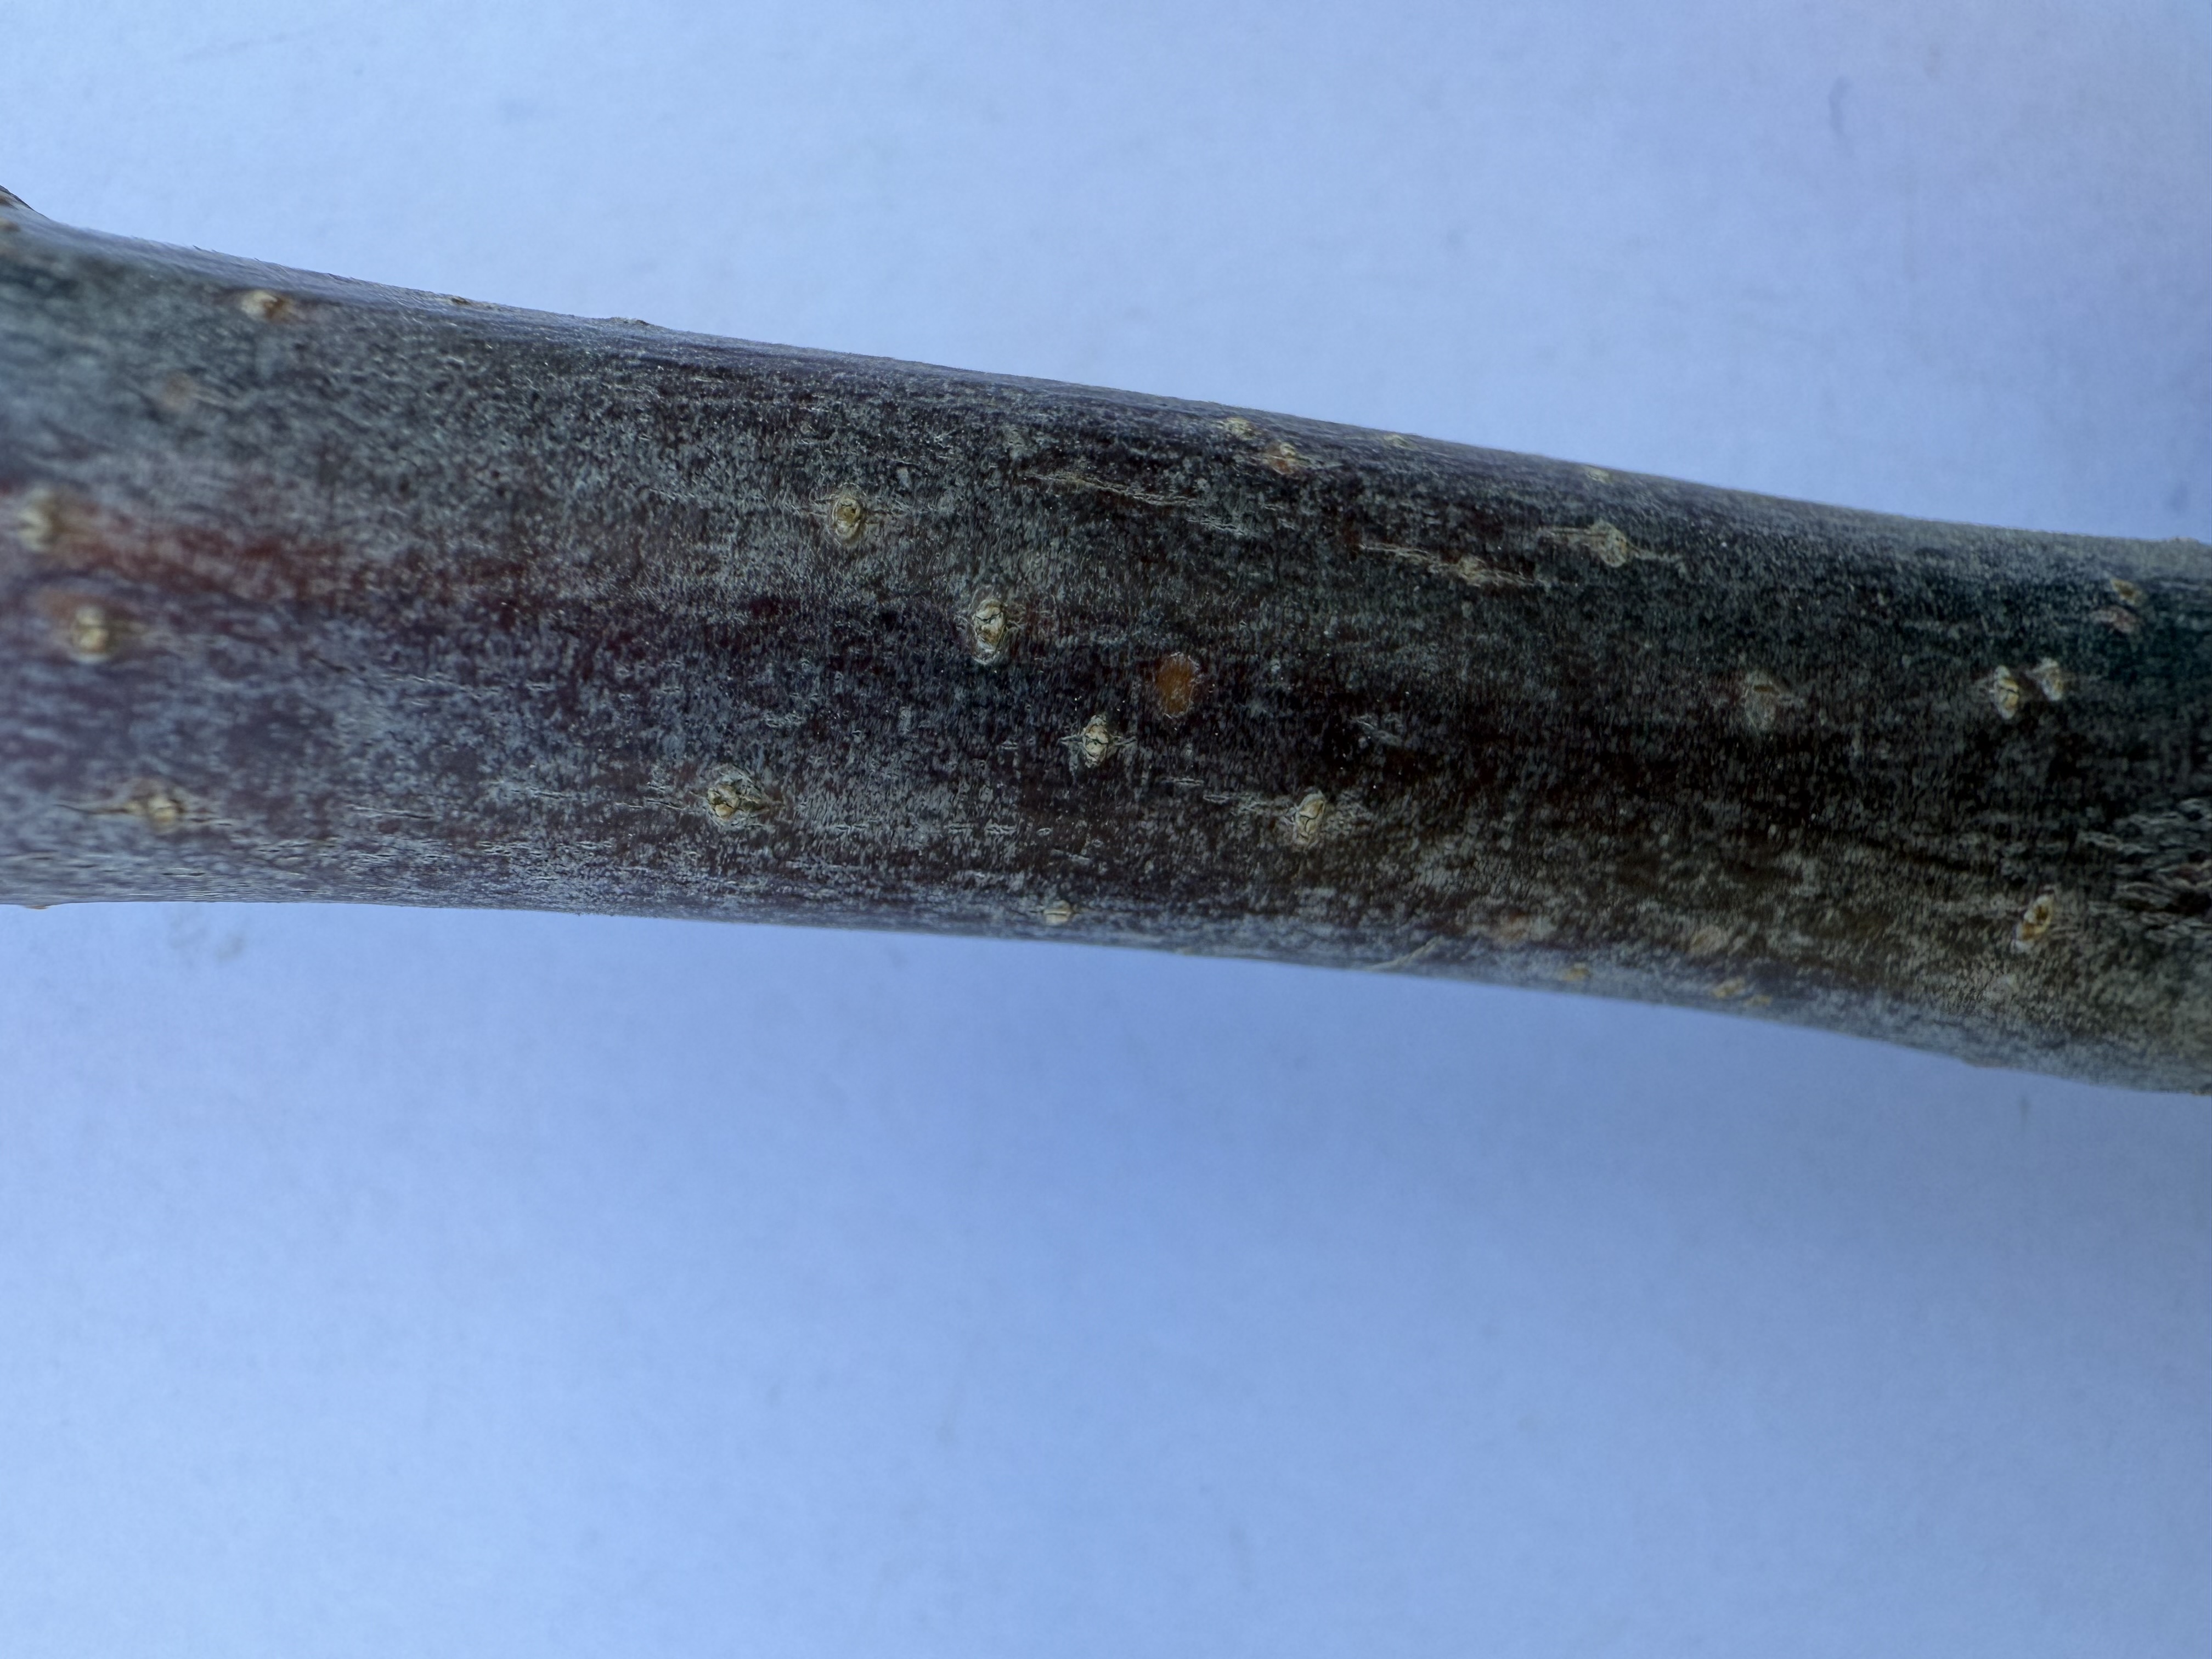
Variety: Granny Smith Apple